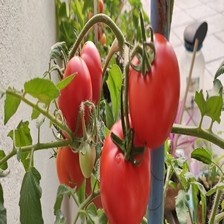
Label: tomato